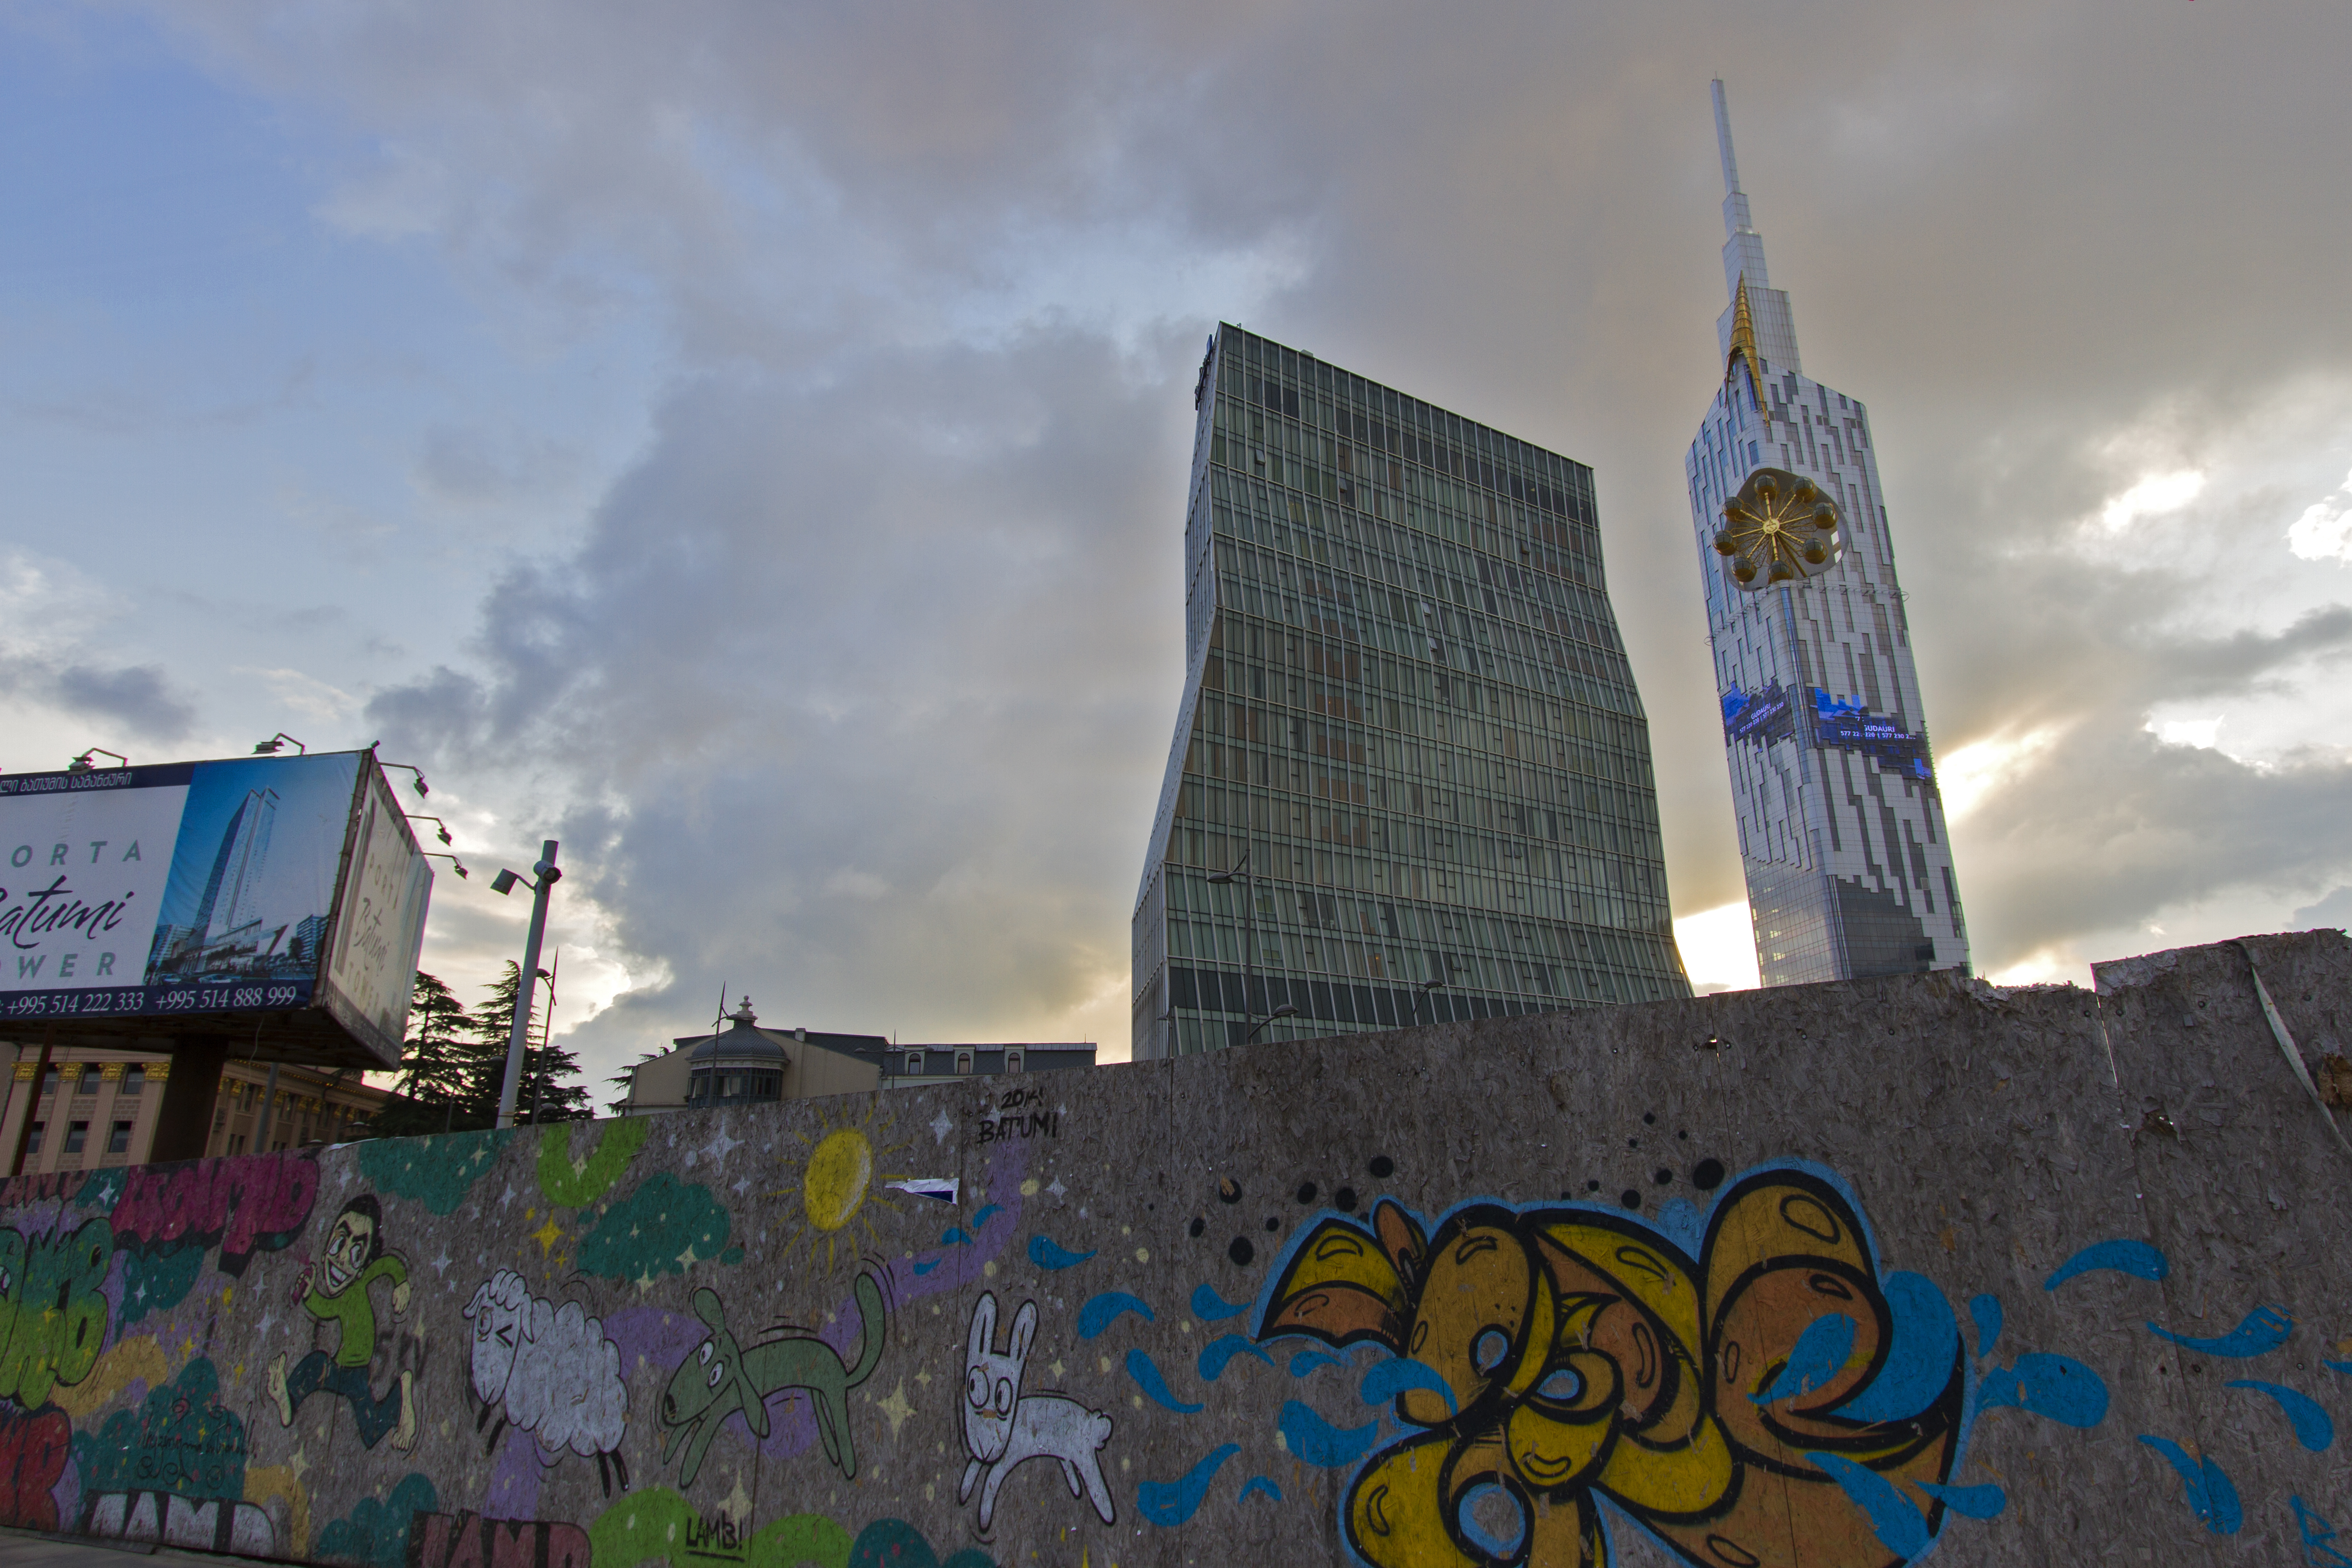
city, landmark, blue, art, mural, metropolis, urban area